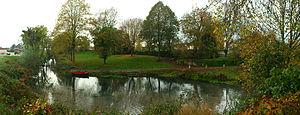
Port au lait battu, Saint-Omer (Pas-de-Calais)
Le marais audomarois s'étend sur 15 communes du Pas-de-Calais et du Nord et couvre une surface de 37 km², ce qui en fait la plus vaste zone humide de la région. Son altitude est de 0 mètre.